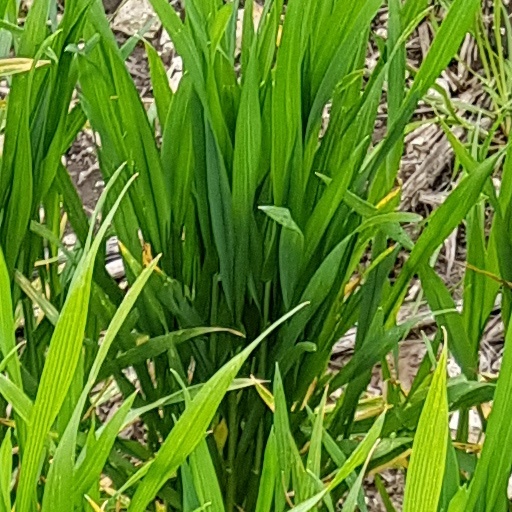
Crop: wheat